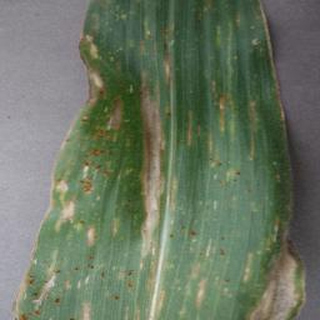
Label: corn_northern_leaf_blight